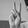
ASL letter: V